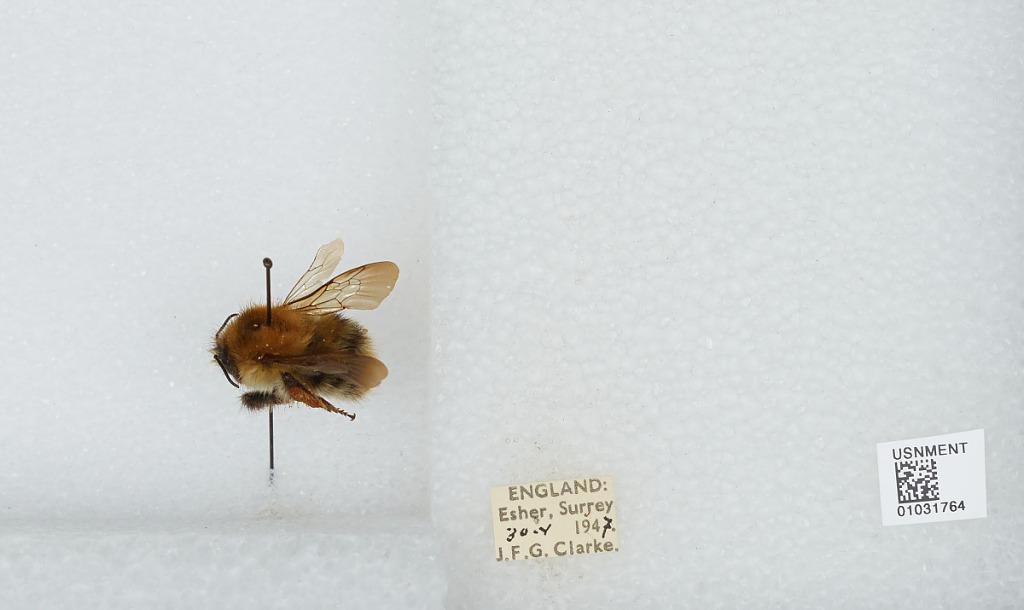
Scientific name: Bombus (Thoracobombus) pascuorum (Scopoli)
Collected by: J. Clarke
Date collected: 1947-5-30
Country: United Kingdom
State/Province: England
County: Surrey
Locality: Esher
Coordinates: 51.3691, -0.365